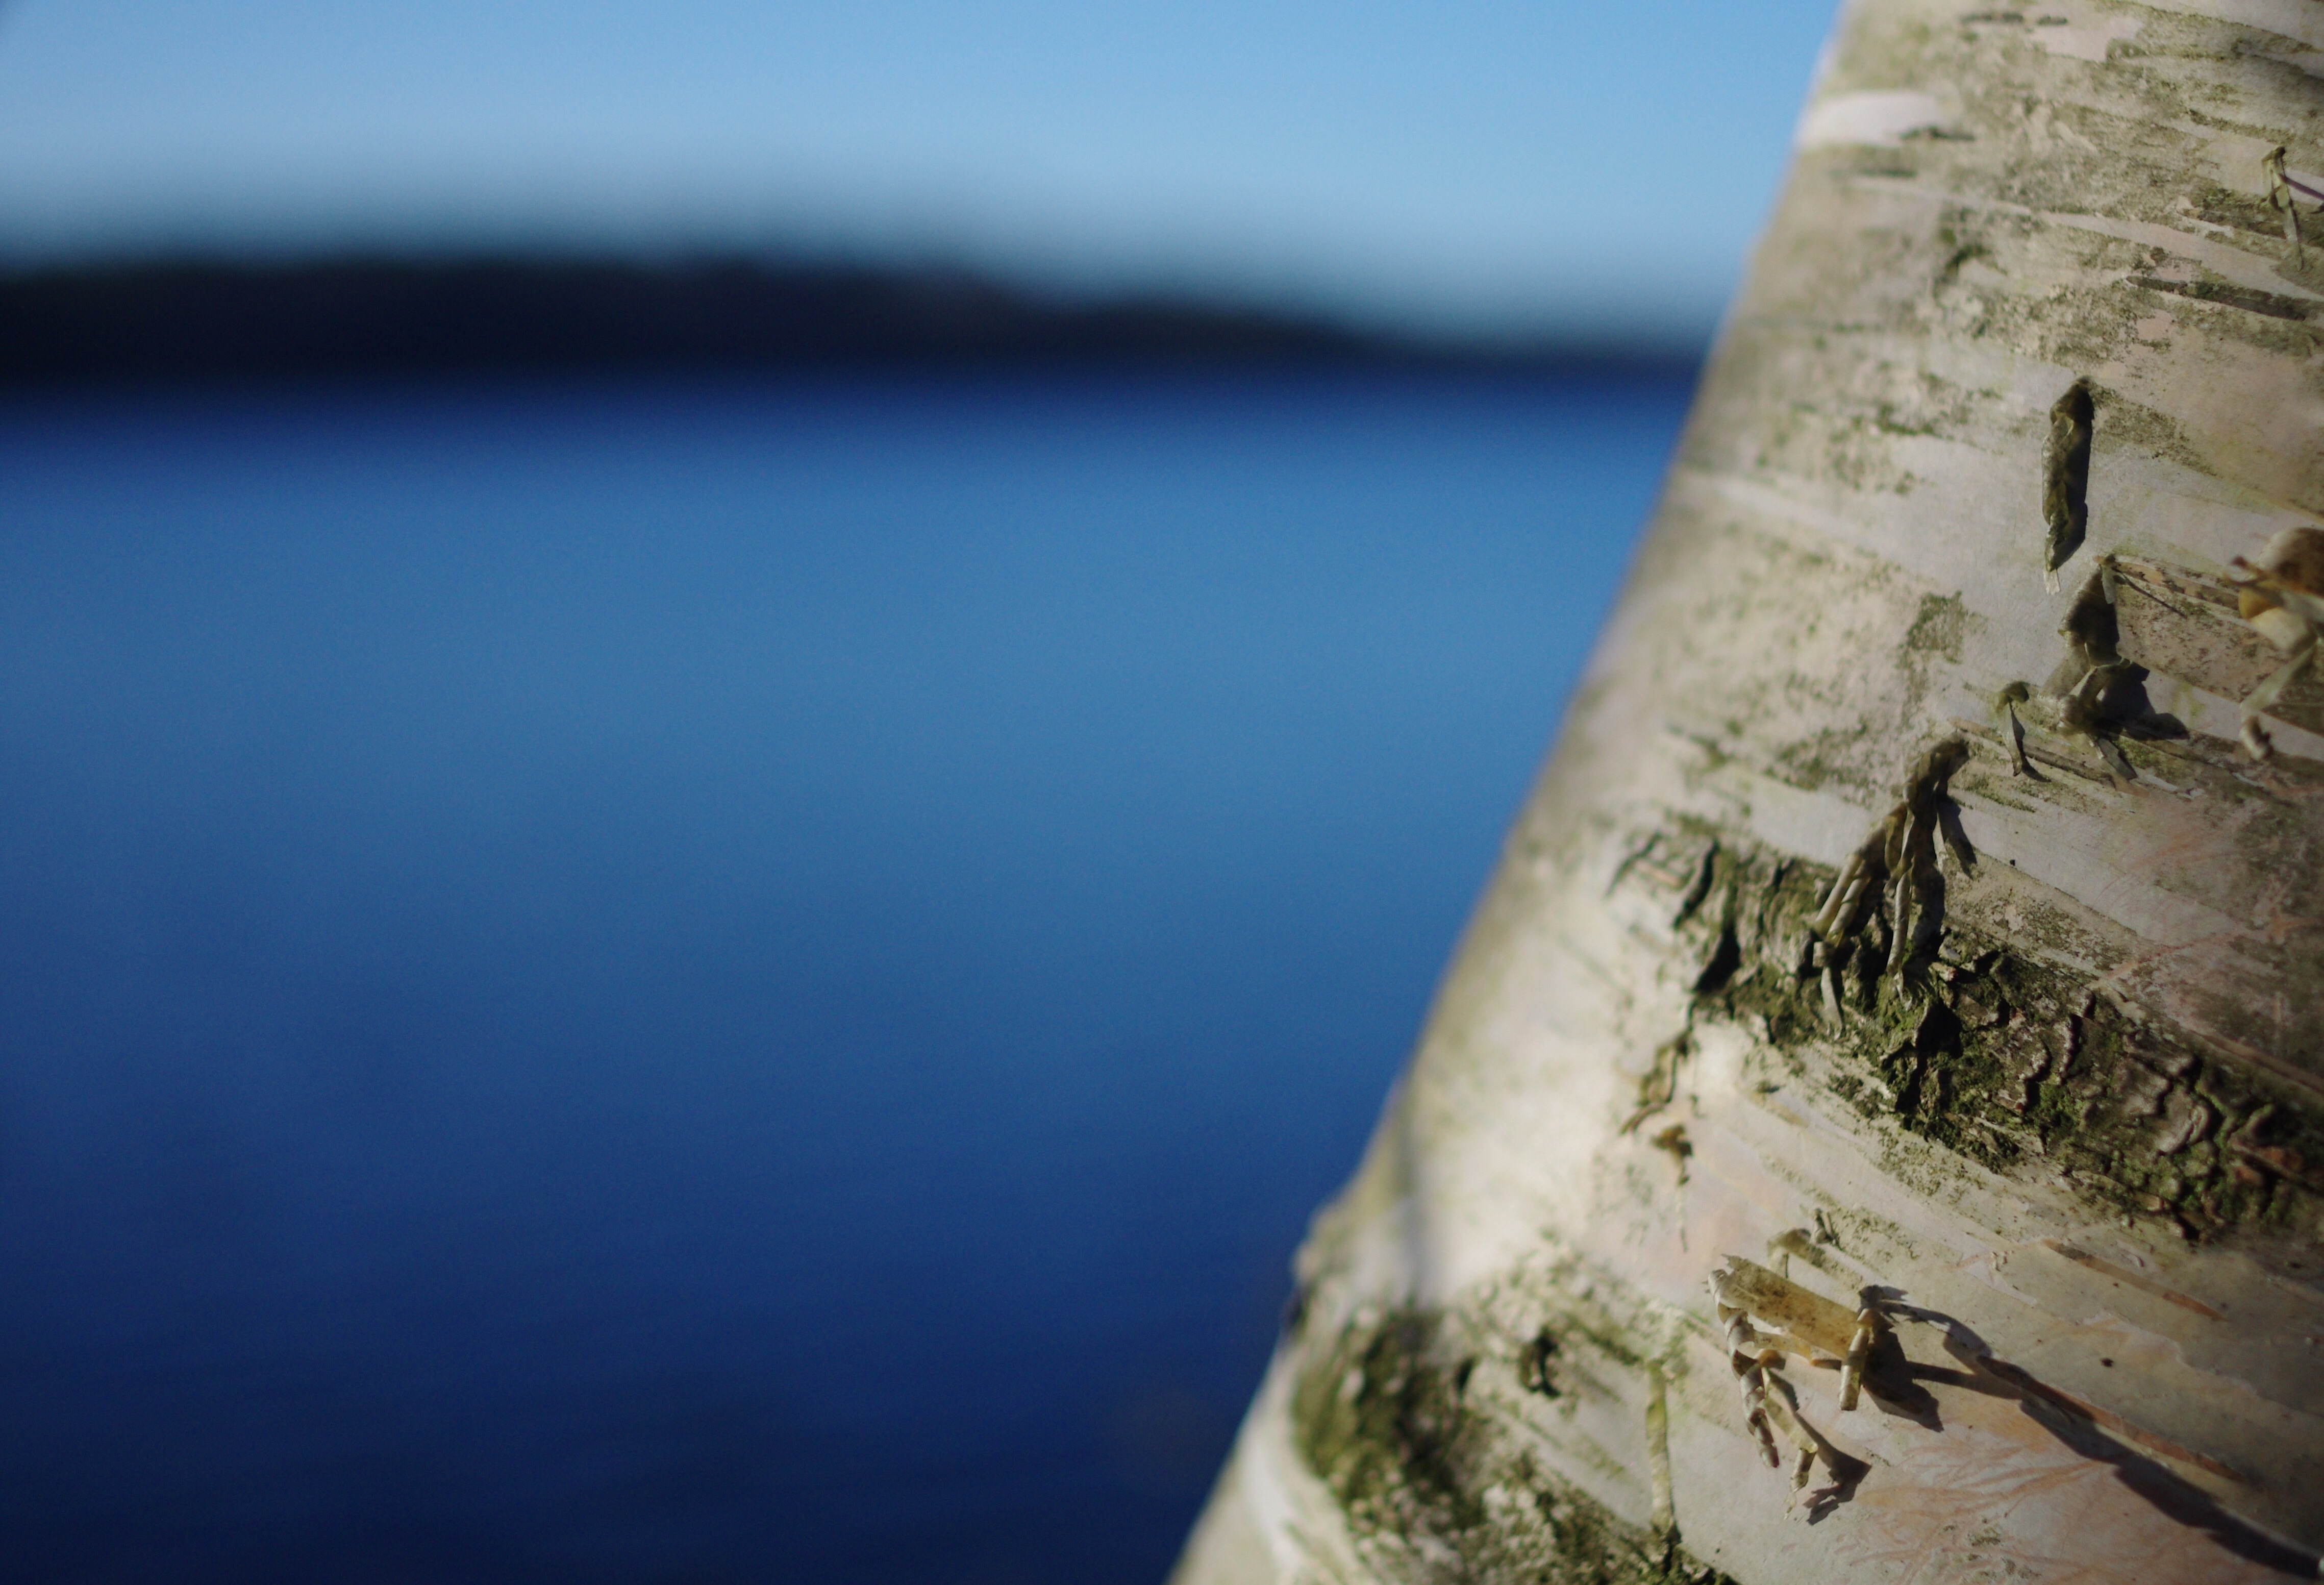
sea, coast, tree, water, nature, rock, ocean, bokeh, sunlight, shore, wave, cliff, ice, reflection, birch, blue, terrain